Matatoki

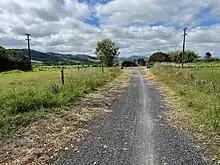
Matatoki station site, now part of the Hauraki Rail Trail, in 2023

Matatoki had a railway station, just south of the village, from 1898 to 1995 on the Thames Branch. Larkins and O'Brien built the Kopu to Hikutaia section from August 1885 for £10,879, had made good progress by January 1886 and completed that section through Matatoki in May 1887. Heath and Irwin started building the Hikutaia to Paeroa section, to the south, in January 1887. Work on the Paeroa to Te Aroha section began in 1892, but in 1895 it was said, "a Parliamentary faction stopped the workers in their work". Work on the bridges resumed in 1897. The Minister of Public Works was able to travel by train from Hikutaia, through Matatoki, to Thames in July 1897.